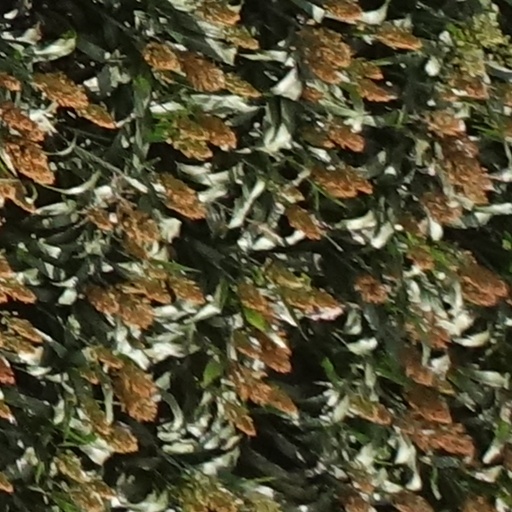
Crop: sorghum